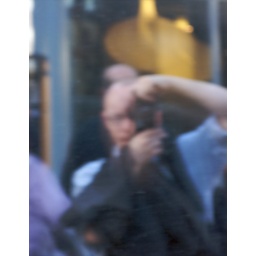
reflection of myself in an ambulances window in temple bar